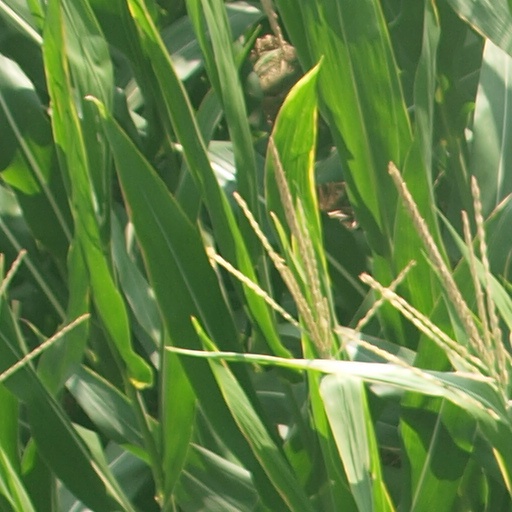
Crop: maize; corn